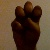
The image shows a hand gesture representing the letter 'E' in Indian Sign Language.